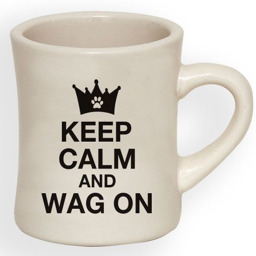
you 'll wag your tail for this coffee mug !